Balak (parashah)

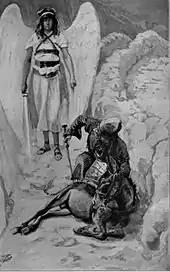
Balaam and the Ass (watercolor circa 1896–1902 by James Tissot)

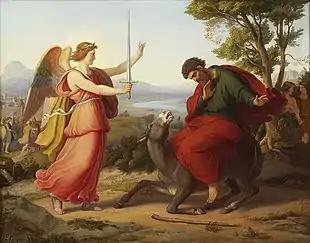
Balaam and the Angel (1836 painting by Gustav Jaeger)

In the third reading, in the morning, Balaam saddled his donkey and departed with the dignitaries, but God was incensed at his going and placed an angel in Balaam's way. When the donkey saw the angel standing in the way holding his drawn sword, the donkey swerved from the road into the fields, and Balaam beat the ass to turn her back onto the road. The angel then stationed himself in a lane with a fence on either side. Seeing the angel, the donkey pressed herself and Balaam's foot against the wall, so he beat her again. The angel then stationed himself on a narrow spot that allowed no room to swerve right or left, and the donkey lay down under Balaam, and Balaam became furious and beat the ass with his stick. Then God allowed the donkey to speak, and she complained to Balaam. And then God allowed Balaam to see the angel, and Balaam bowed down to the ground. The angel questioned Balaam for beating his donkey, noting that she had saved Balaam's life. Balaam admitted his error and offered to turn back if the angel still disapproved. But the angel told Balaam: "Go with the men. But you must say nothing except what I tell you." So Balaam went on. Balak went out to meet Balaam on the Arnon border, and asked him why he didn't come earlier. But Balaam told Balak that he could utter only the words that God put into his mouth.